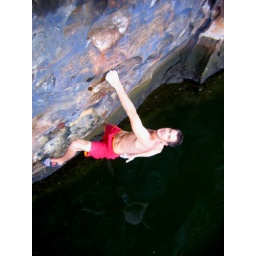
Some of the rock in this section is almost silver grey and feels great to climb on